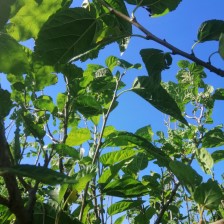
Variety: BlackAustralia